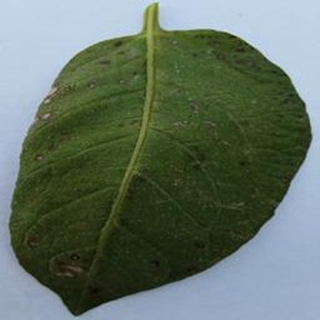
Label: potato_early_blight